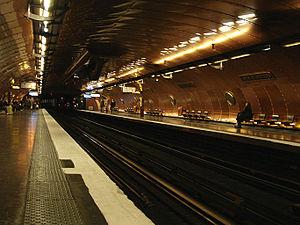
Métro de Paris (France) - ligne 11 - Station Arts et Métiers - Février 2008
François Schuiten, né le 26 avril 1956 à Bruxelles, est un dessinateur de bande dessinée et scénographe belge. Rendu célèbre par la série de bande dessinée fantastique Les Cités obscures réalisée en collaboration avec le scénariste Benoît Peeters.